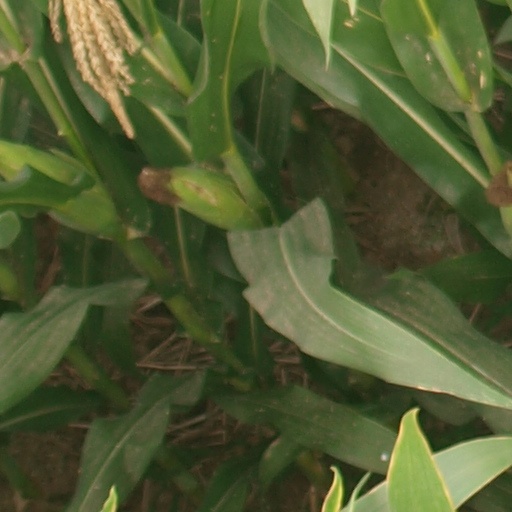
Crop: maize; corn